Sky position (RA, Dec in degrees): 163.592, 26.977
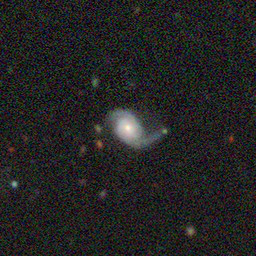
Galaxy morphology: Disturbed Galaxies